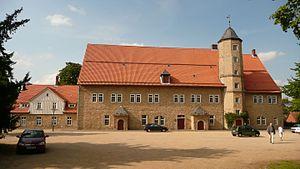
Bad Harzburg est une ville du centre de l'Allemagne, située dans l'arrondissement de Goslar, en Basse-Saxe. Située au pied nord du massif de Harz, elle est bien connue pour ses établissements thermaux traditionnels mais aussi pour le front de Harzburg, une brève alliance politique de droite formée en 1931.